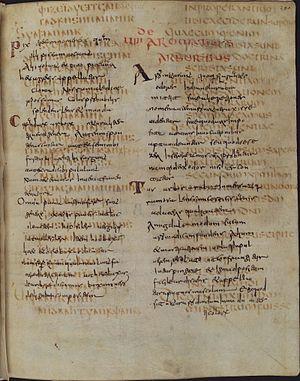
Le Codex Carolinus est un manuscrit datant du VIᵉ ou VIIᵉ siècle, rédigé en onciale. Ce codex est un palimpseste où un texte en latin, une vieille traduction latine du Nouveau Testament depuis le grec, recouvre un texte en gotique, un exemplaire de la Bible de Wulfila.